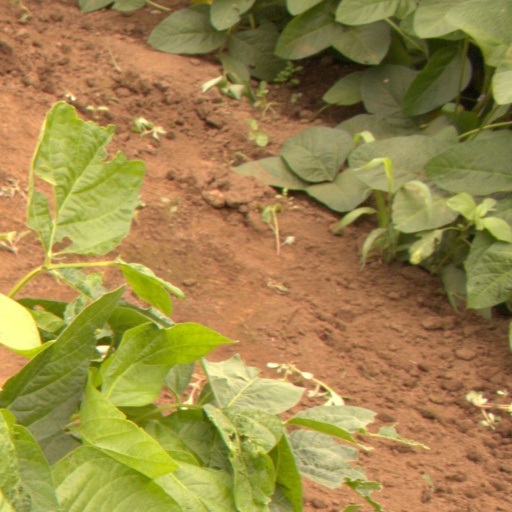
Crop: soybean